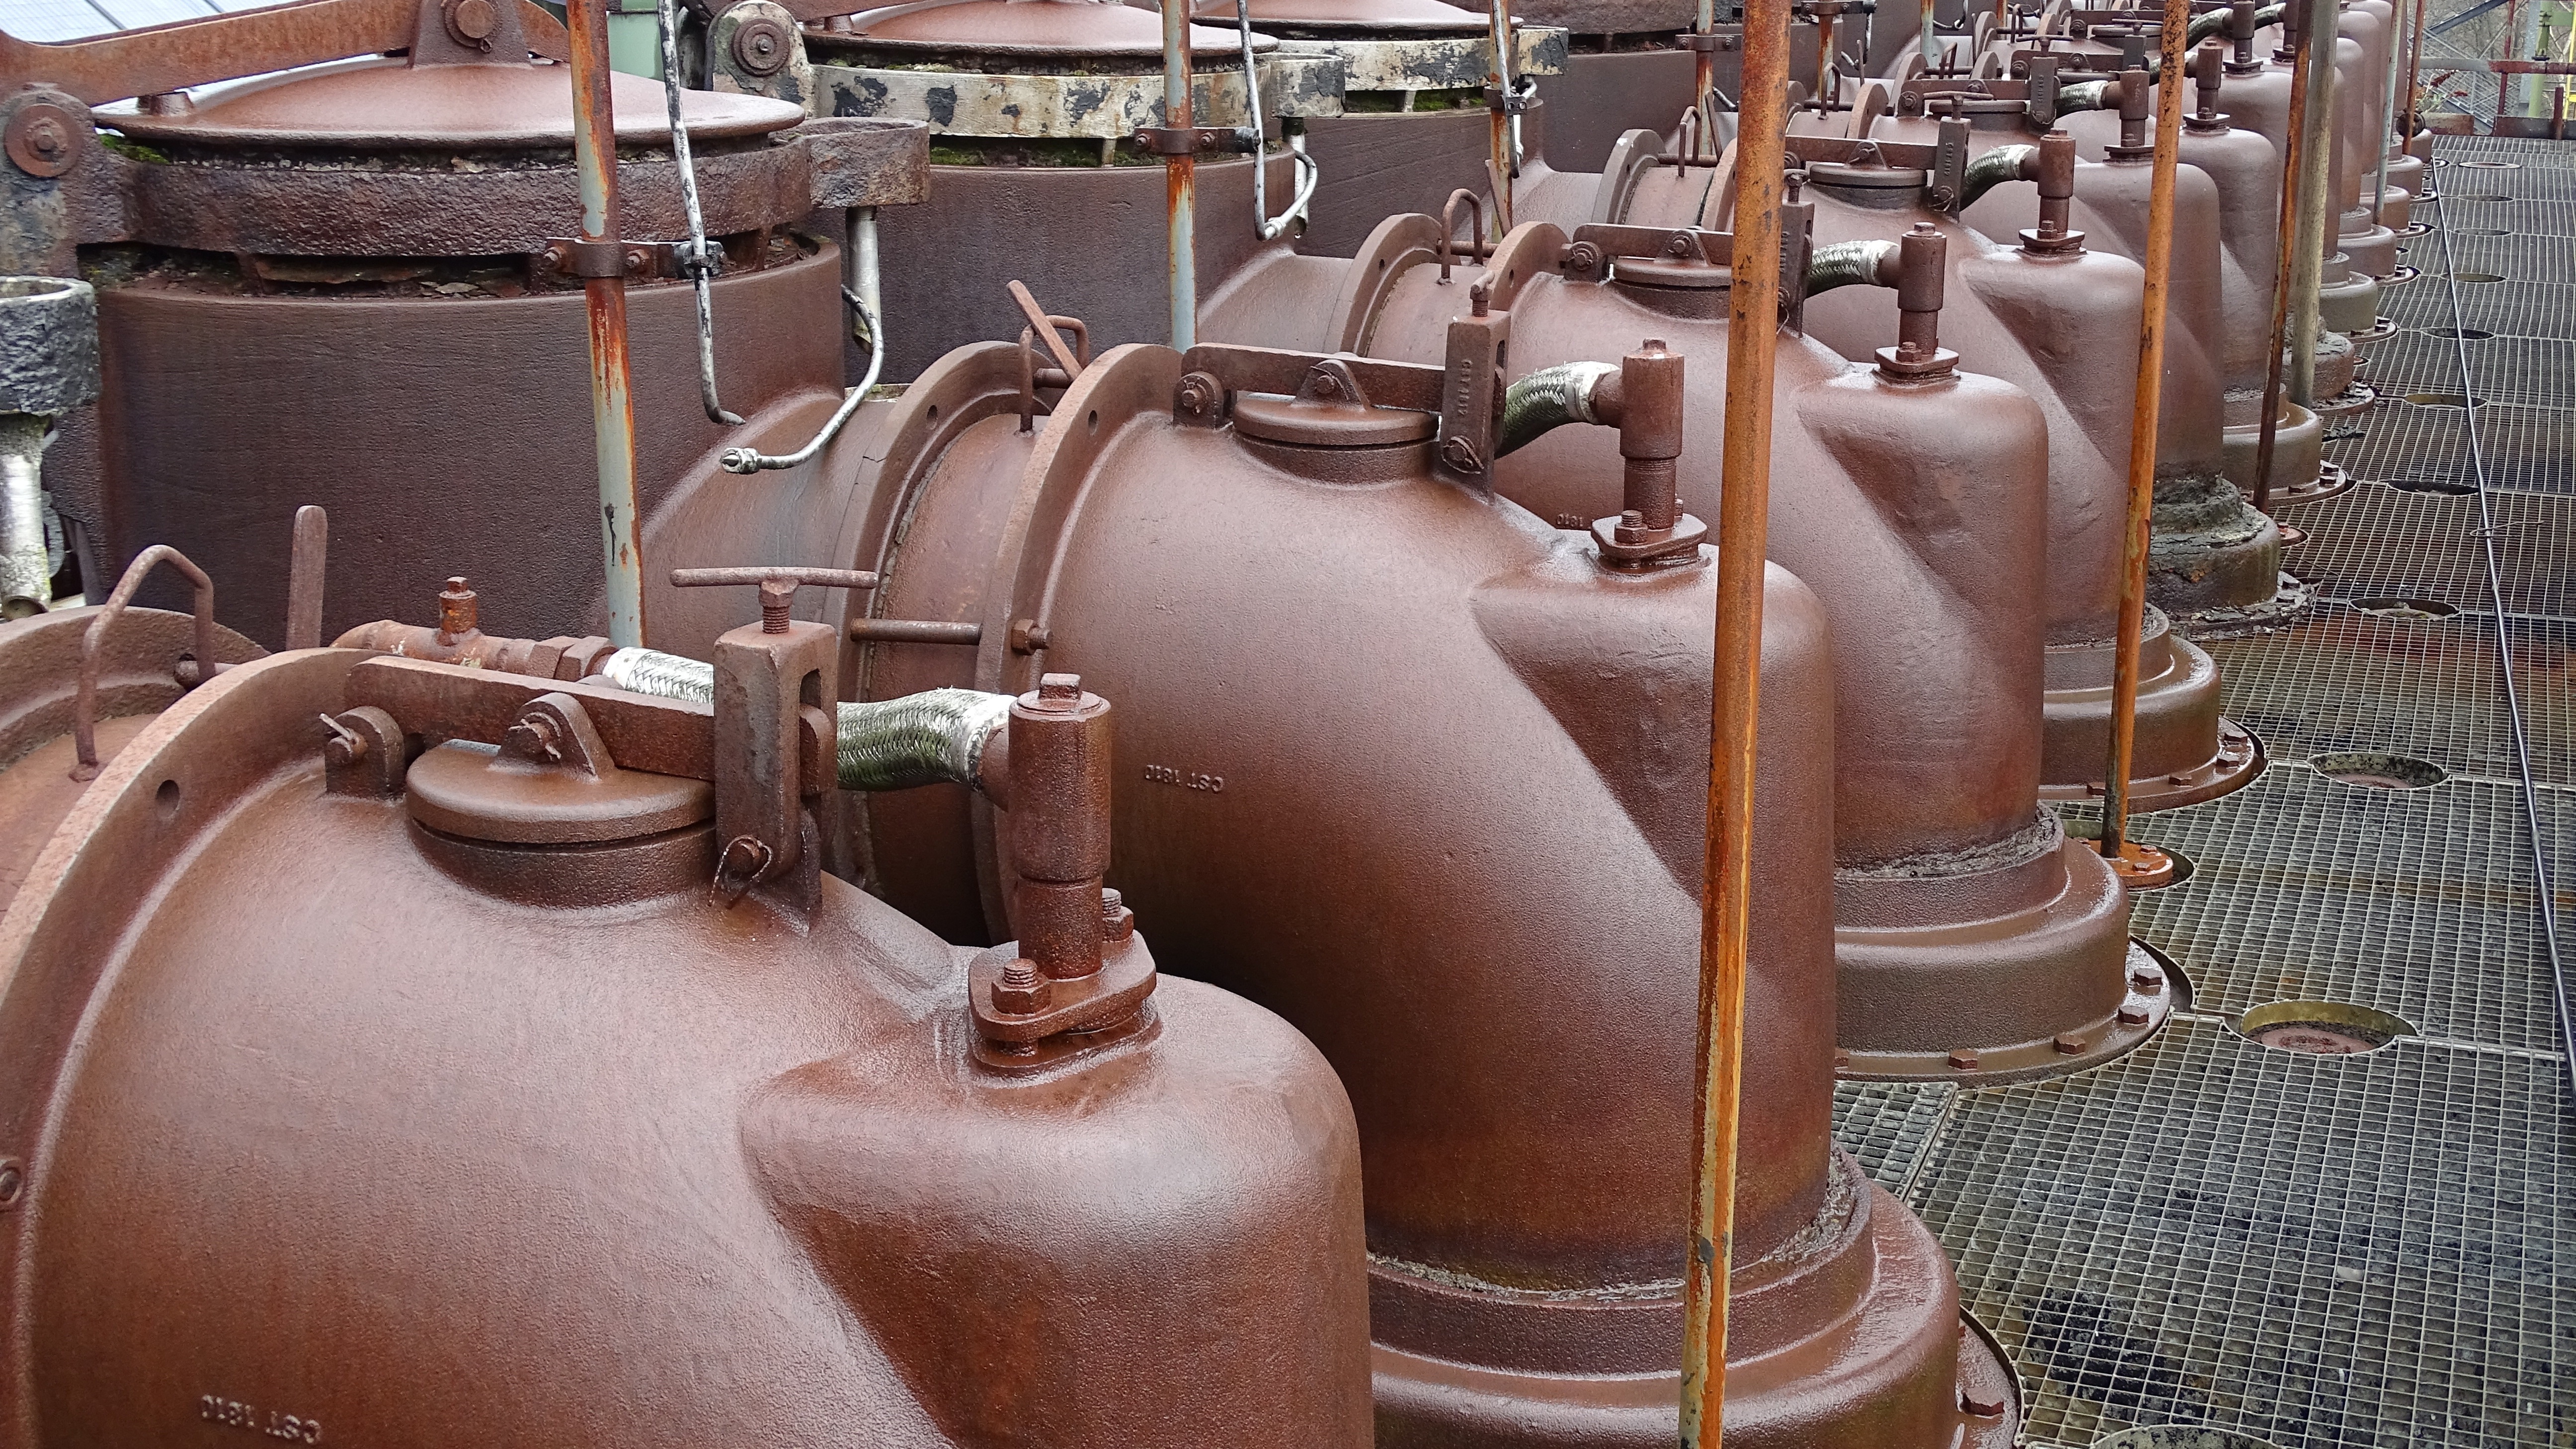
industry, engine, germany, industrial plant, man made object, eat city